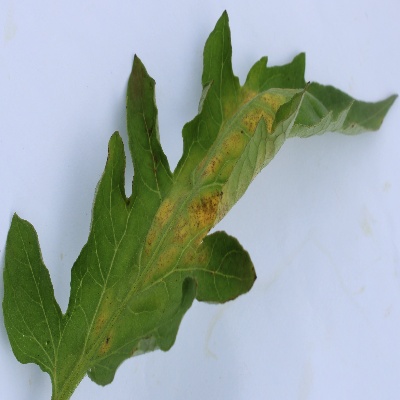
Crop: Tomato
Condition: septoria leaf spot